Sant'Apollinare, Rovigo

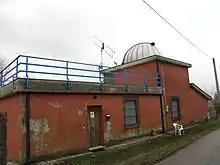
Observatory ""Vanni Bazzan"".

The astronomical observatory "Vanni Bazzan", managed by "Gruppo Astrofili Polesani" (G.A.P.), is located not far from the center of the district and offers shows of various kinds and spectacular night sky viewing. The observatory is equipped with a reflecting telescope with Newton configuration of 410mm diameter and focal length of 1900mm (f≈1:5). The observatory also has a reflecting telescope with 250mm lens and focal length of 2050mm (f=1:10).